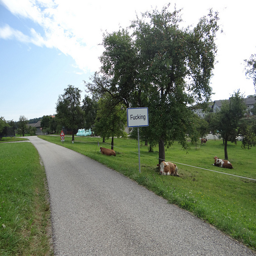
A sign that says fucking near a bunch of cows
A herd of cattle laying on a lush green field next to a fucking sign.
A sign is shown next to a road and cows.
A road with a sign that says "fucking" on the side.
Three cows are lying down near a road.